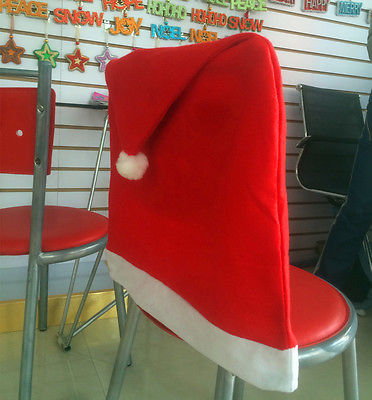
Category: table